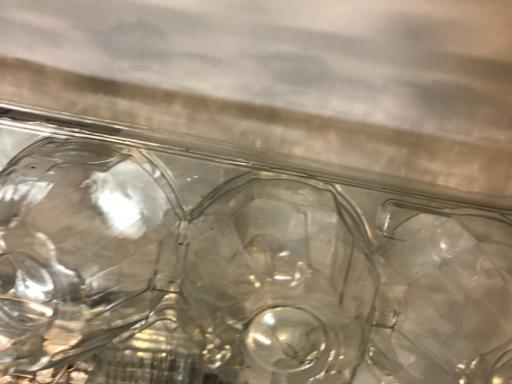
Waste category: plastic